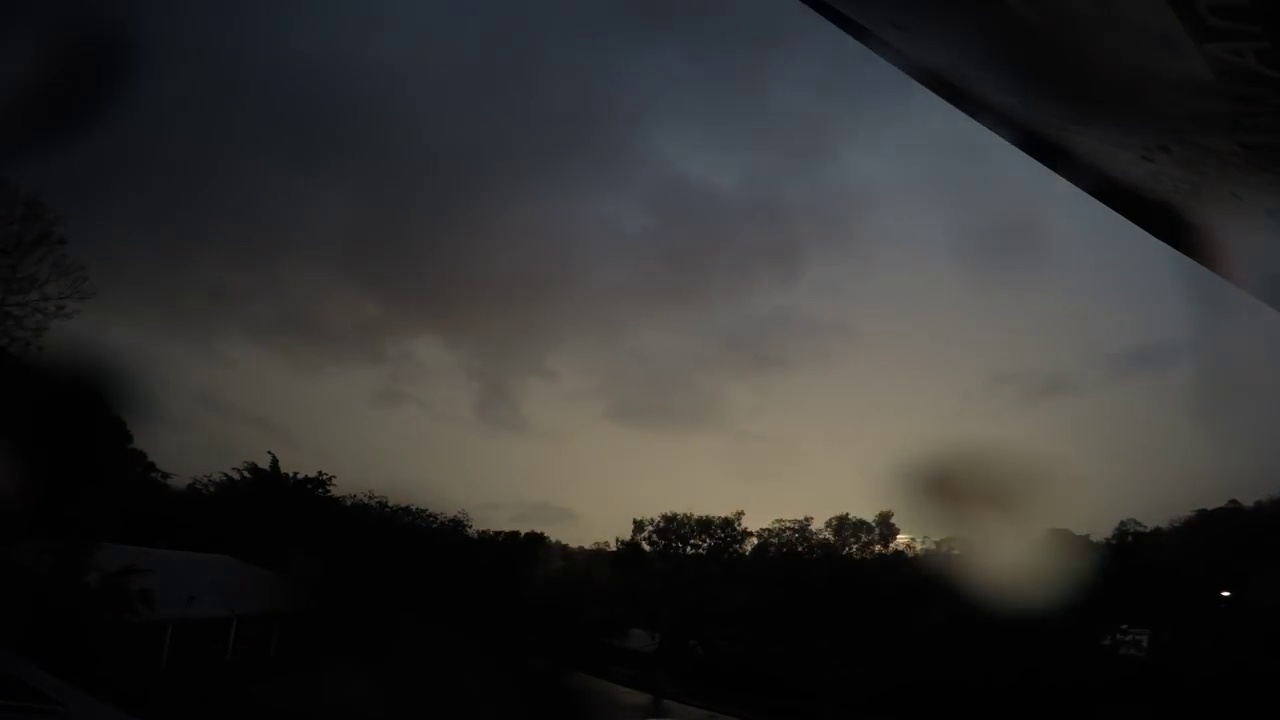
Fire: no
Smoke: no